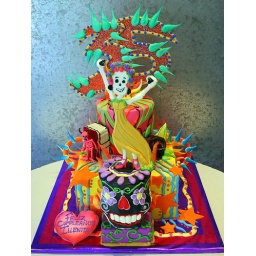
All edible cake decorated in theme of the Mexican Day of the Dead. Buttercream, white chocolate &amp;amp; fondant decoration. Sally &amp;amp; Elin